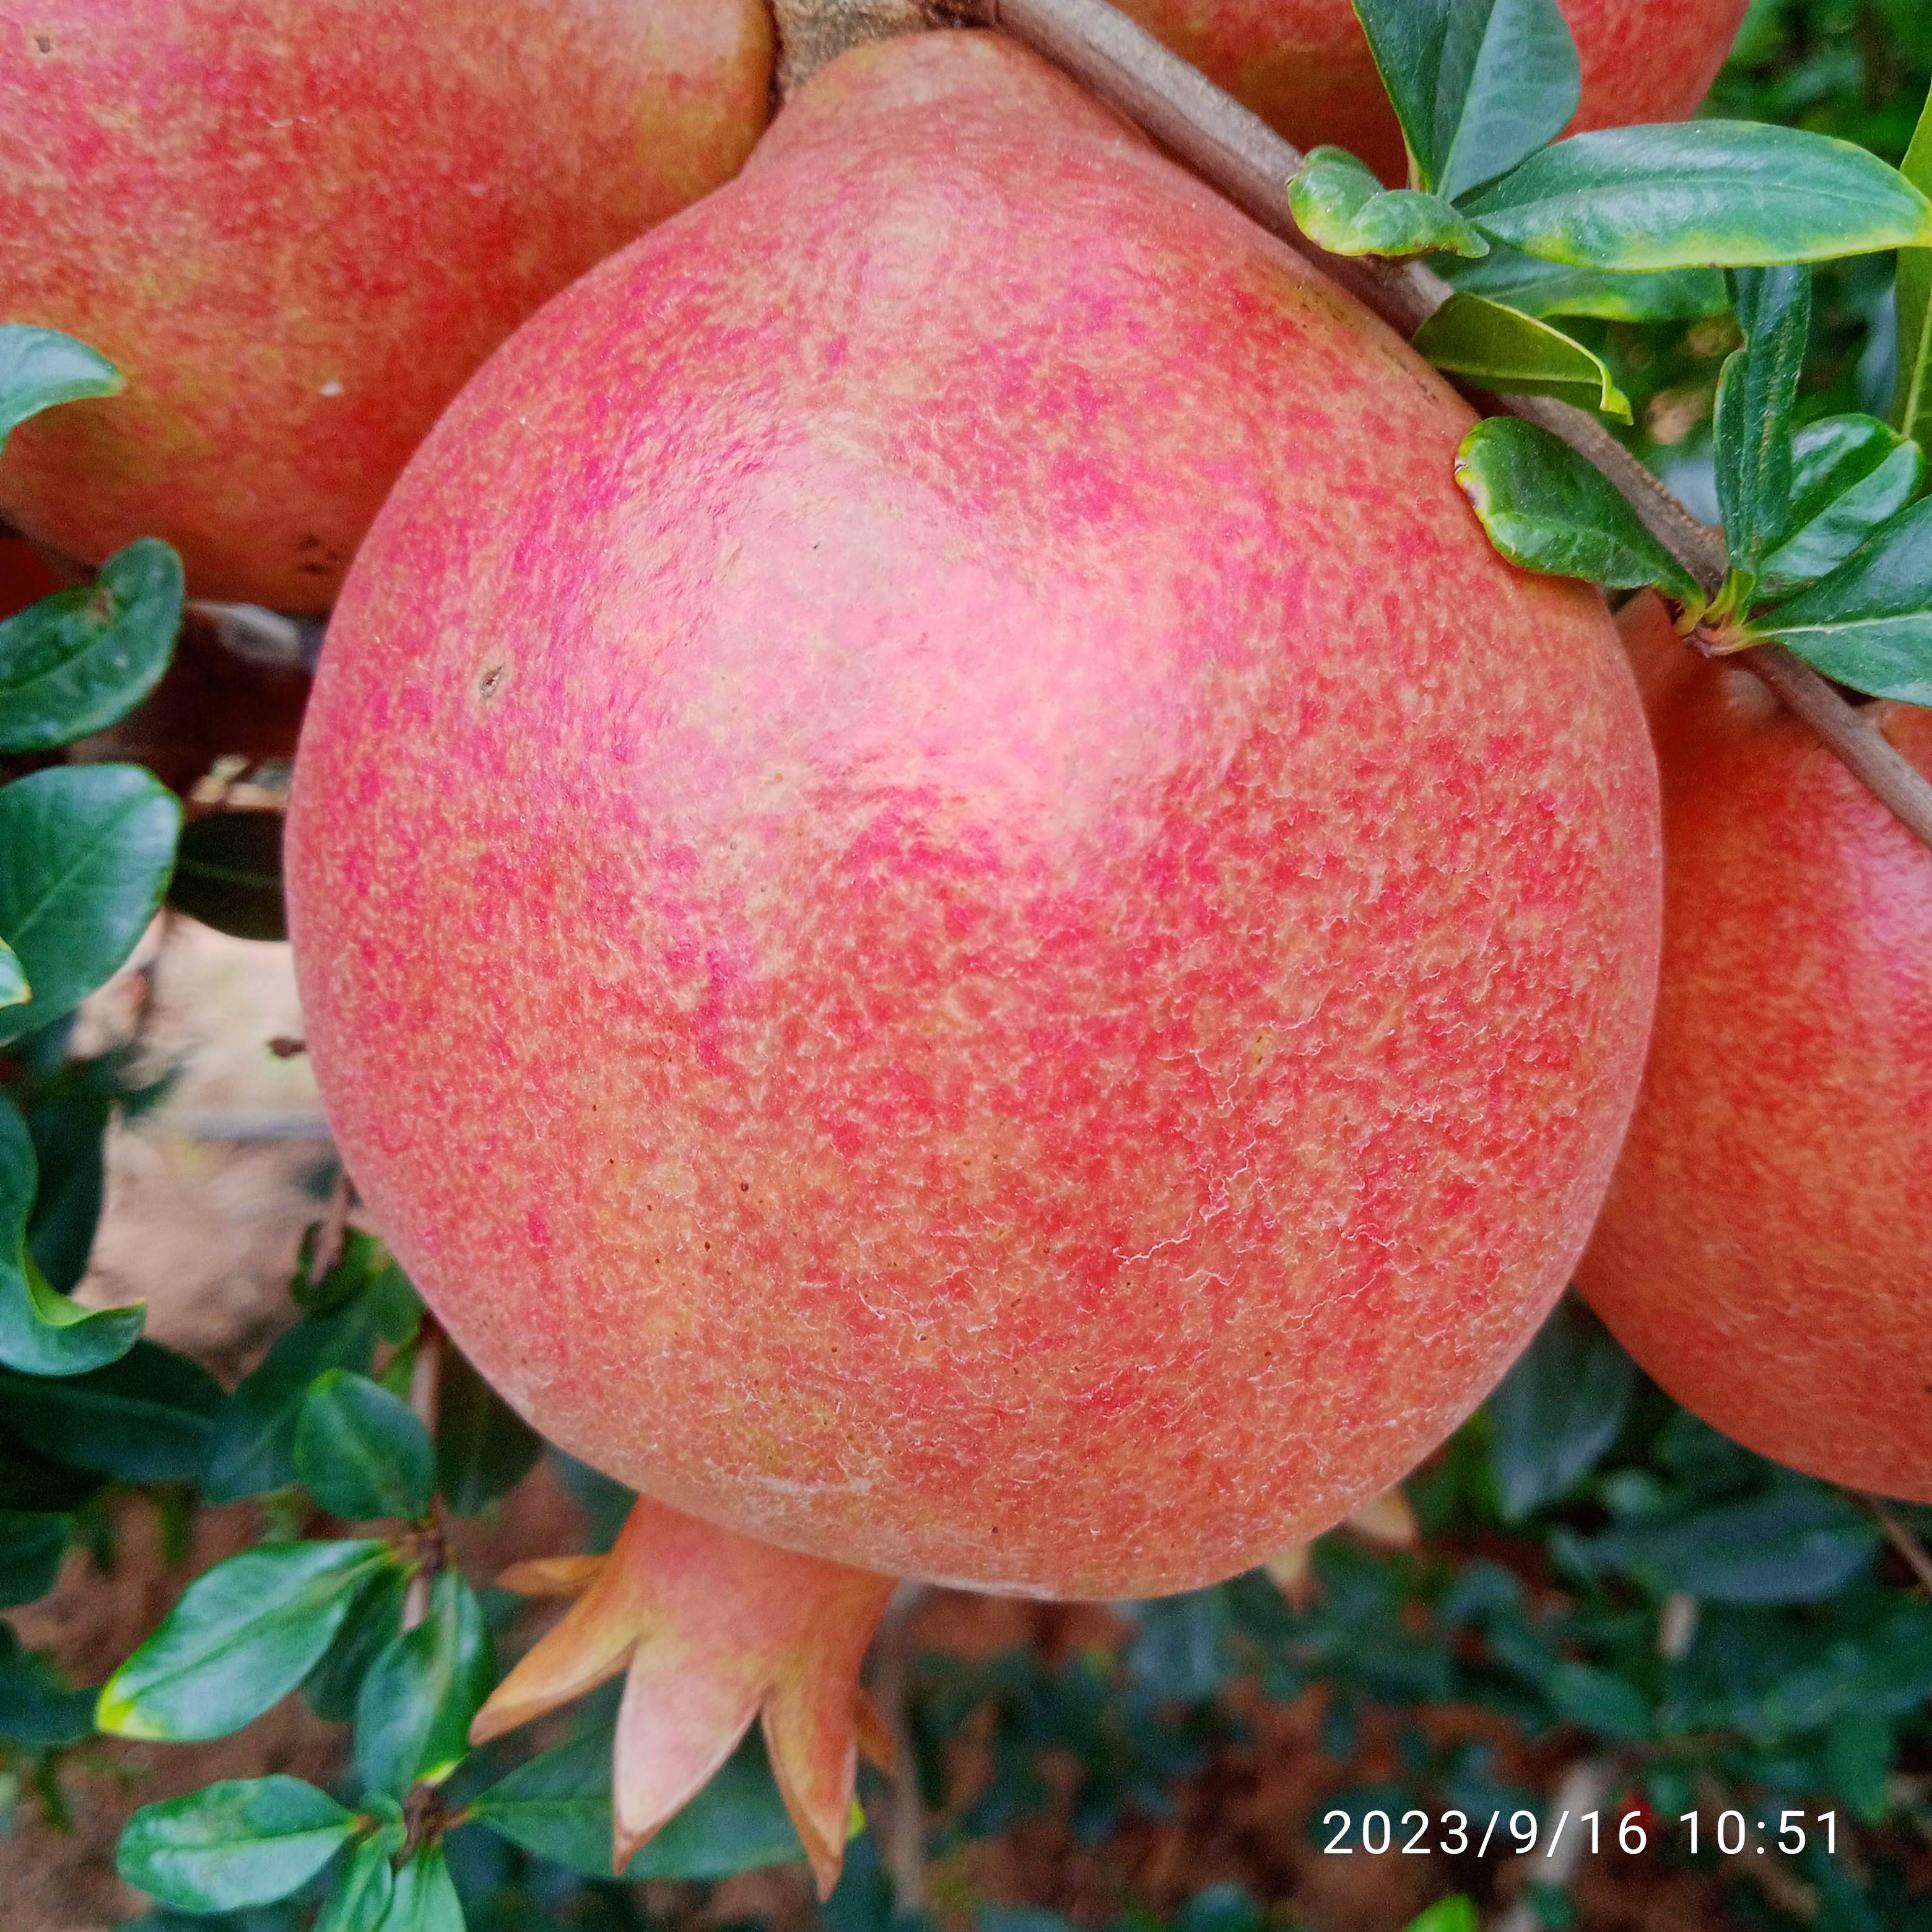
Label: Healthy